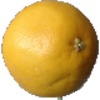
Label: white_grapefruit